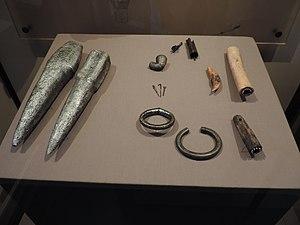
Cyilima II Rujugira a probablement régné sur le Rwanda au XVIII en tant que mwani (roi), mais son corps a été conservé et n'a été inhumé qu'en 1932. La tête du roi repose sur deux grandes enclumes, et d'autres présents funéraires font également référence au travail du métal.
Cyilima II Rujugira est un ancien roi du Rwanda qui régna pendant la deuxième moitié du XVIIIᵉ siècle, après Karemera Rwaka.
La métallurgie a été développée indépendamment durant l'Antiquité dans plusieurs régions du monde. L'Afrique a ainsi vu la naissance de la métallurgie du cuivre et de la métallurgie du fer. Cette dernière a même peut-être vu le jour plusieurs siècles avant que les Hittites ne commencent à travailler le minerai de fer.